Tea Party protests

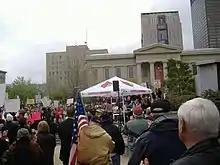
Tea Party protesters in Louisville, Kentucky, on April 15, 2009

The theme of the Boston Tea Party, an iconic event of American history, has long been used by anti-tax protesters with libertarian and conservative viewpoints. It was part of Tax Day protests held throughout the 1990s and earlier. The libertarian theme of the "tea party" protest has also been used by Republican Congressman Ron Paul and his supporters during fundraising events in the primaries of the 2008 presidential campaign to emphasize fiscal conservatism, which they later claimed laid the groundwork for the modern-day Tea Party movement. In late 2008, Young Americans for Liberty, with the endorsement of Rep. Paul, organized a protest called the Binghamton Tea Party for January 24 of the following year where participants dressing in Native American costumes and dumping soft drinks into New York's Susquehanna River, as a protest of former NY Governor David Paterson's proposed 18% tax increase on soda. As home mortgage foreclosures increased, and details of the 2009 stimulus legislation became known, more organized protests began to emerge.